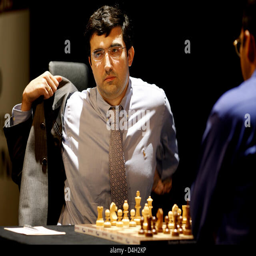
author and chess player face each other during their first world championship